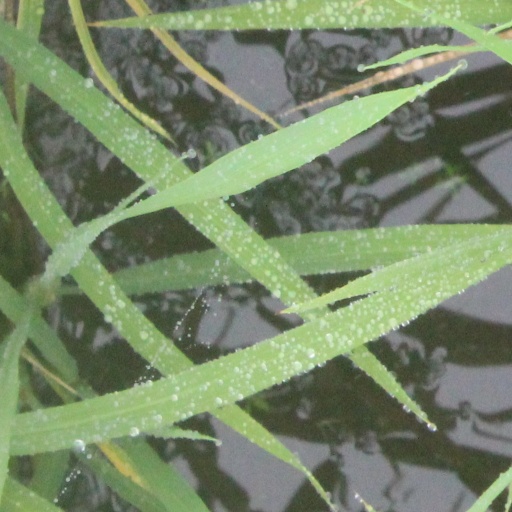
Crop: rice